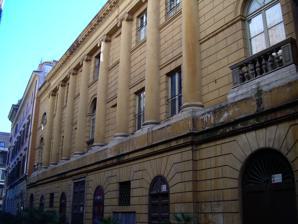
Building: Teatro Valle
Country: Italy
Year built: 1726
Theatre in Rome, Italy Teatro Valle Front of theatre Teatro Valle Location within Rome Address Via del Teatro Valle 21 Location Rome , Italy Coordinates 41°53′51″N 12°28′30″E / 41.8975°N 12.4750°E / 41.8975; 12.4750 Type Theatre Construction Built 1726 Renovated 1765/1791/1821 Closed 2010 Architect Tommaso Morelli Builder Capranica family The Teatro Valle (literally Valley Theater ) is a theatre and former opera house in Rome , Italy. It was built in 1726 for the Capranica family. In the middle of the 19th century, it switched from staging opera and theatre to only performances of spoken drama. After closing down in 2010, it was squatted in 2011, then in 2014, the squatters were evicted. Construction Commissioned by the Capranica family, the architect Tommaso Morelli designed the theatre, which was built in 1726. The seating in the Teatro Valle initially consisted of five tiers of 27 boxes. It underwent renovation by Mauro Fontana in 1765 and was restored again in 1791. The theatre was rebuilt in 1821 to the design of Valadier, completed by Salvi, and in 1845, a façade designed by Gaspare Servi was added. Today, it contains four tiers of boxes and a gallery. Performances It was inaugurated with the staging of the tragedy Matilde by Simon Falconio Pratoli. After hosting a season of opera seria in 1730, the Valle was limited through much of the latter half of the 18th century to staging prose dramas as well as a mix of intermezzos and comic operas , particularly those of Galuppi , Piccinni , Anfossi , Sacchini , Paisiello , Guglielmi , and Cimarosa . It was the only theatre in Rome in 1782 and after 1786 which offered both spring and autumn seasons of opera as well as a season during Carnival. Throughout the early 19th century, the Valle was regularly staging opera buffa and opera semiseria as well as prose comedies and, increasingly after 1830, serious melodramas. A number of operas during this time premiered at the Valle, including Rossini's Demetrio e Polibio (1812), Torvaldo e Dorliska (1815), and La Cenerentola (1817); Mercadante's Il geloso ravveduto (1820); Donizetti's L'ajo nell'imbarazzo (1824), Olivo e Pasquale (1827), Il furioso all’isola di San Domingo (1833), and Torquato Tasso (1833); Pacini's La gioventù di Enrico V (1820); and Luigi Ricci ’s L’orfana di Ginevra (1829), Il sonnambulo (1829), and Chi dura vince (1834), as well as many lesser-known works from local composers. Beginning from the middle of the 19th century, the Teatro Valle has staged only spoken drama. Luigi Pirandello 's Six Characters in Search of an Author had its world premiere in the theatre in 1921. Occupation The Ente teatrale italiano , a state organization to promote Italian theatre which partially supported the Teatro Valle, was shut down in 2010 as part of the Italian government's budget cuts for the arts in general. In June 2011, amidst rumours that the theatre was to be privatised and would lose its artistic independence, the building was squatted by a group of protesters consisting of actors, musicians, directors, technicians, and creative staff. The squatters were evicted in August 2014 on the orders of mayor Ignazio Marino . Since the reason for the eviction was the urgent nature of renovation work and nothing then happened, the theatre was re-occupied briefly in June 2016. References